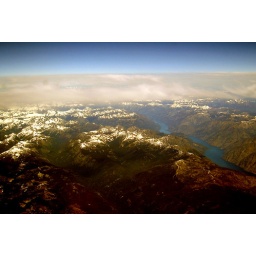
cloud layer over river and mountains